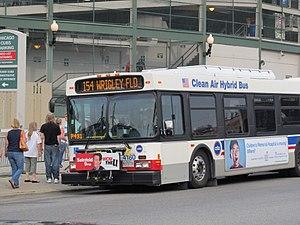
La Chicago Transit Authority, connue sous l'acronyme CTA, est l'opérateur des transports publics de la ville de Chicago. Elle est la seconde entreprise du genre aux États-Unis et la quatrième en Amérique du Nord. La CTA offre des lignes de bus et de métro à travers la ville de Chicago et à destination de 40 communes de sa proche banlieue ainsi que la desserte des aéroports de Midway et O'Hare. La CTA emploie près de 12 000 personnes et son directeur actuel est Dorval L. Carter. Son siège est situé au 567 West Lake Street, dans le secteur du Loop à Chicago. Son slogan est Take It Everywhere.